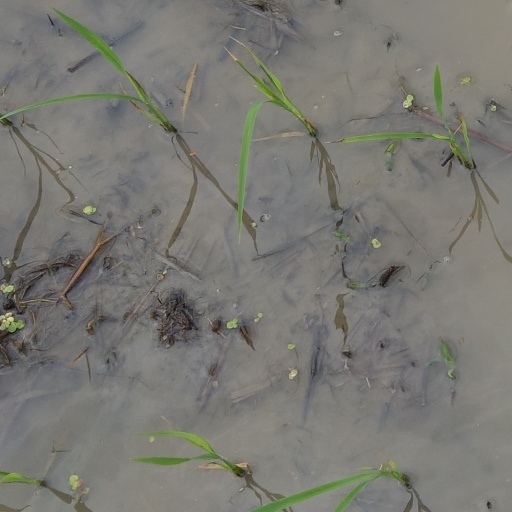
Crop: rice